South Brisbane Dry Dock

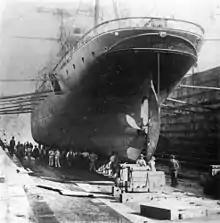
The ship "Ranelagh" in the dry dock

In the first twenty years an average of 60 vessels a year used the dry dock, the peak year being 1909 with 90 vessels. It was a profitable venture for the government until 1925 when patronage declined due to the increase in vessel size. A more substantial facility was provided during the Second World War when the Cairncross Dock was established downstream. Nevertheless the South Brisbane Dry Dock was extremely busy during the war, necessitating additional wharfage and facilities.